Alberto Rodríguez Saá

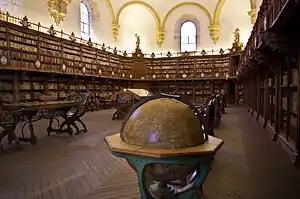
The old library of the University of Salamanca.

Rodriguez Saá completed postgraduate programs at the University of Salamanca, Spain, in constitutional law, community law, and in art history. He developed a strong interest in environmental and artistic activities, promoting the development of cultural proposals on a national scale. Subsequent to his various postgraduate studies in Spain, he returned to Argentina in 2000 and was elected again as National Senator, being one of the four senators who voted against the Labor Flexibilization Law (pejoratively called "Ley Banelco" for the cash bribes offered a number of senators for its passage by President Fernando de la Rúa's administration). He resigned for the Senate in 2001, and served as Head of the Cabinet of Ministers Leadership of San Luis Province. He was elected Governor of the Province in 2003, and was re-elected in 2007 with over 80% of the vote; the runner up, with 12.2% of the vote, was Roque Palma of the Popular Socialist Party.